Willowdale Estate

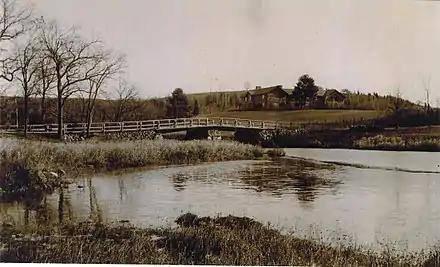
Pre-1915 Photo of Willow Dale

Bradley Palmer chose Charles K. Cummings, a Boston architect with the firm Andrews, Jaques & Rantoul, to design his summer retreat. Cummings also designed the nearby Cummings Estate for his sister Margaret Cummings. The company hired for the stonework was Connolly Brothers of nearby Beverly, a company still in existence today. For the interior woodwork, Herbert W. Porter of Wenham was chosen. Cummings conceived Willow Dale (as it was originally called) as a single U-shaped building that included domestic, equestrian, and agricultural functions. In an article for Architectural Review in 1904, Cummings describes the layout of the building as a rather unusual arrangement, the master’s house, the quarters for a farmer or caretaker, and the stable, all being joined together under one roof. This was done with a view to economy of construction and management; and especially during the winter months this grouping together of quarters, which more often appear as separate buildings, has been found convenient and agreeable The north wing of the house was used for domestic functions, with a dining room, guest rooms, a study, and Palmer's master suite above the entrance so that he could look out at the Ipswich River. The southern wing held the carriage house and stable. The exterior of the mansion is made from fieldstone from the surrounding farms with a red-slate roof. For the interior, Cummings used primarily cherry and oak, finished with wax so that the interior maintained a natural look. Construction of the mansion concluded in December 1902, having begun earlier that year. The interior decoration would take a number of years to complete, however, though it was functionally done by 1904, as shown by the pictures Cummings provides in his article.